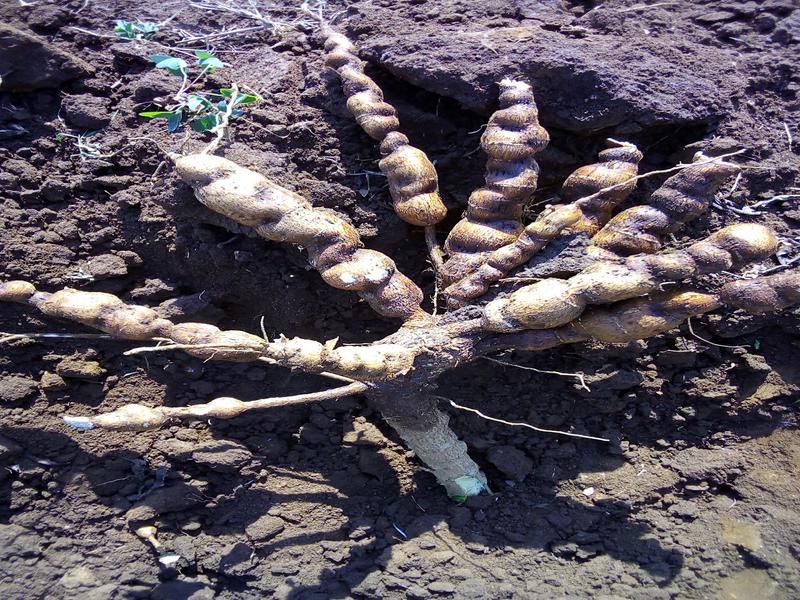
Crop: cassava
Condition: brown_streak_disease